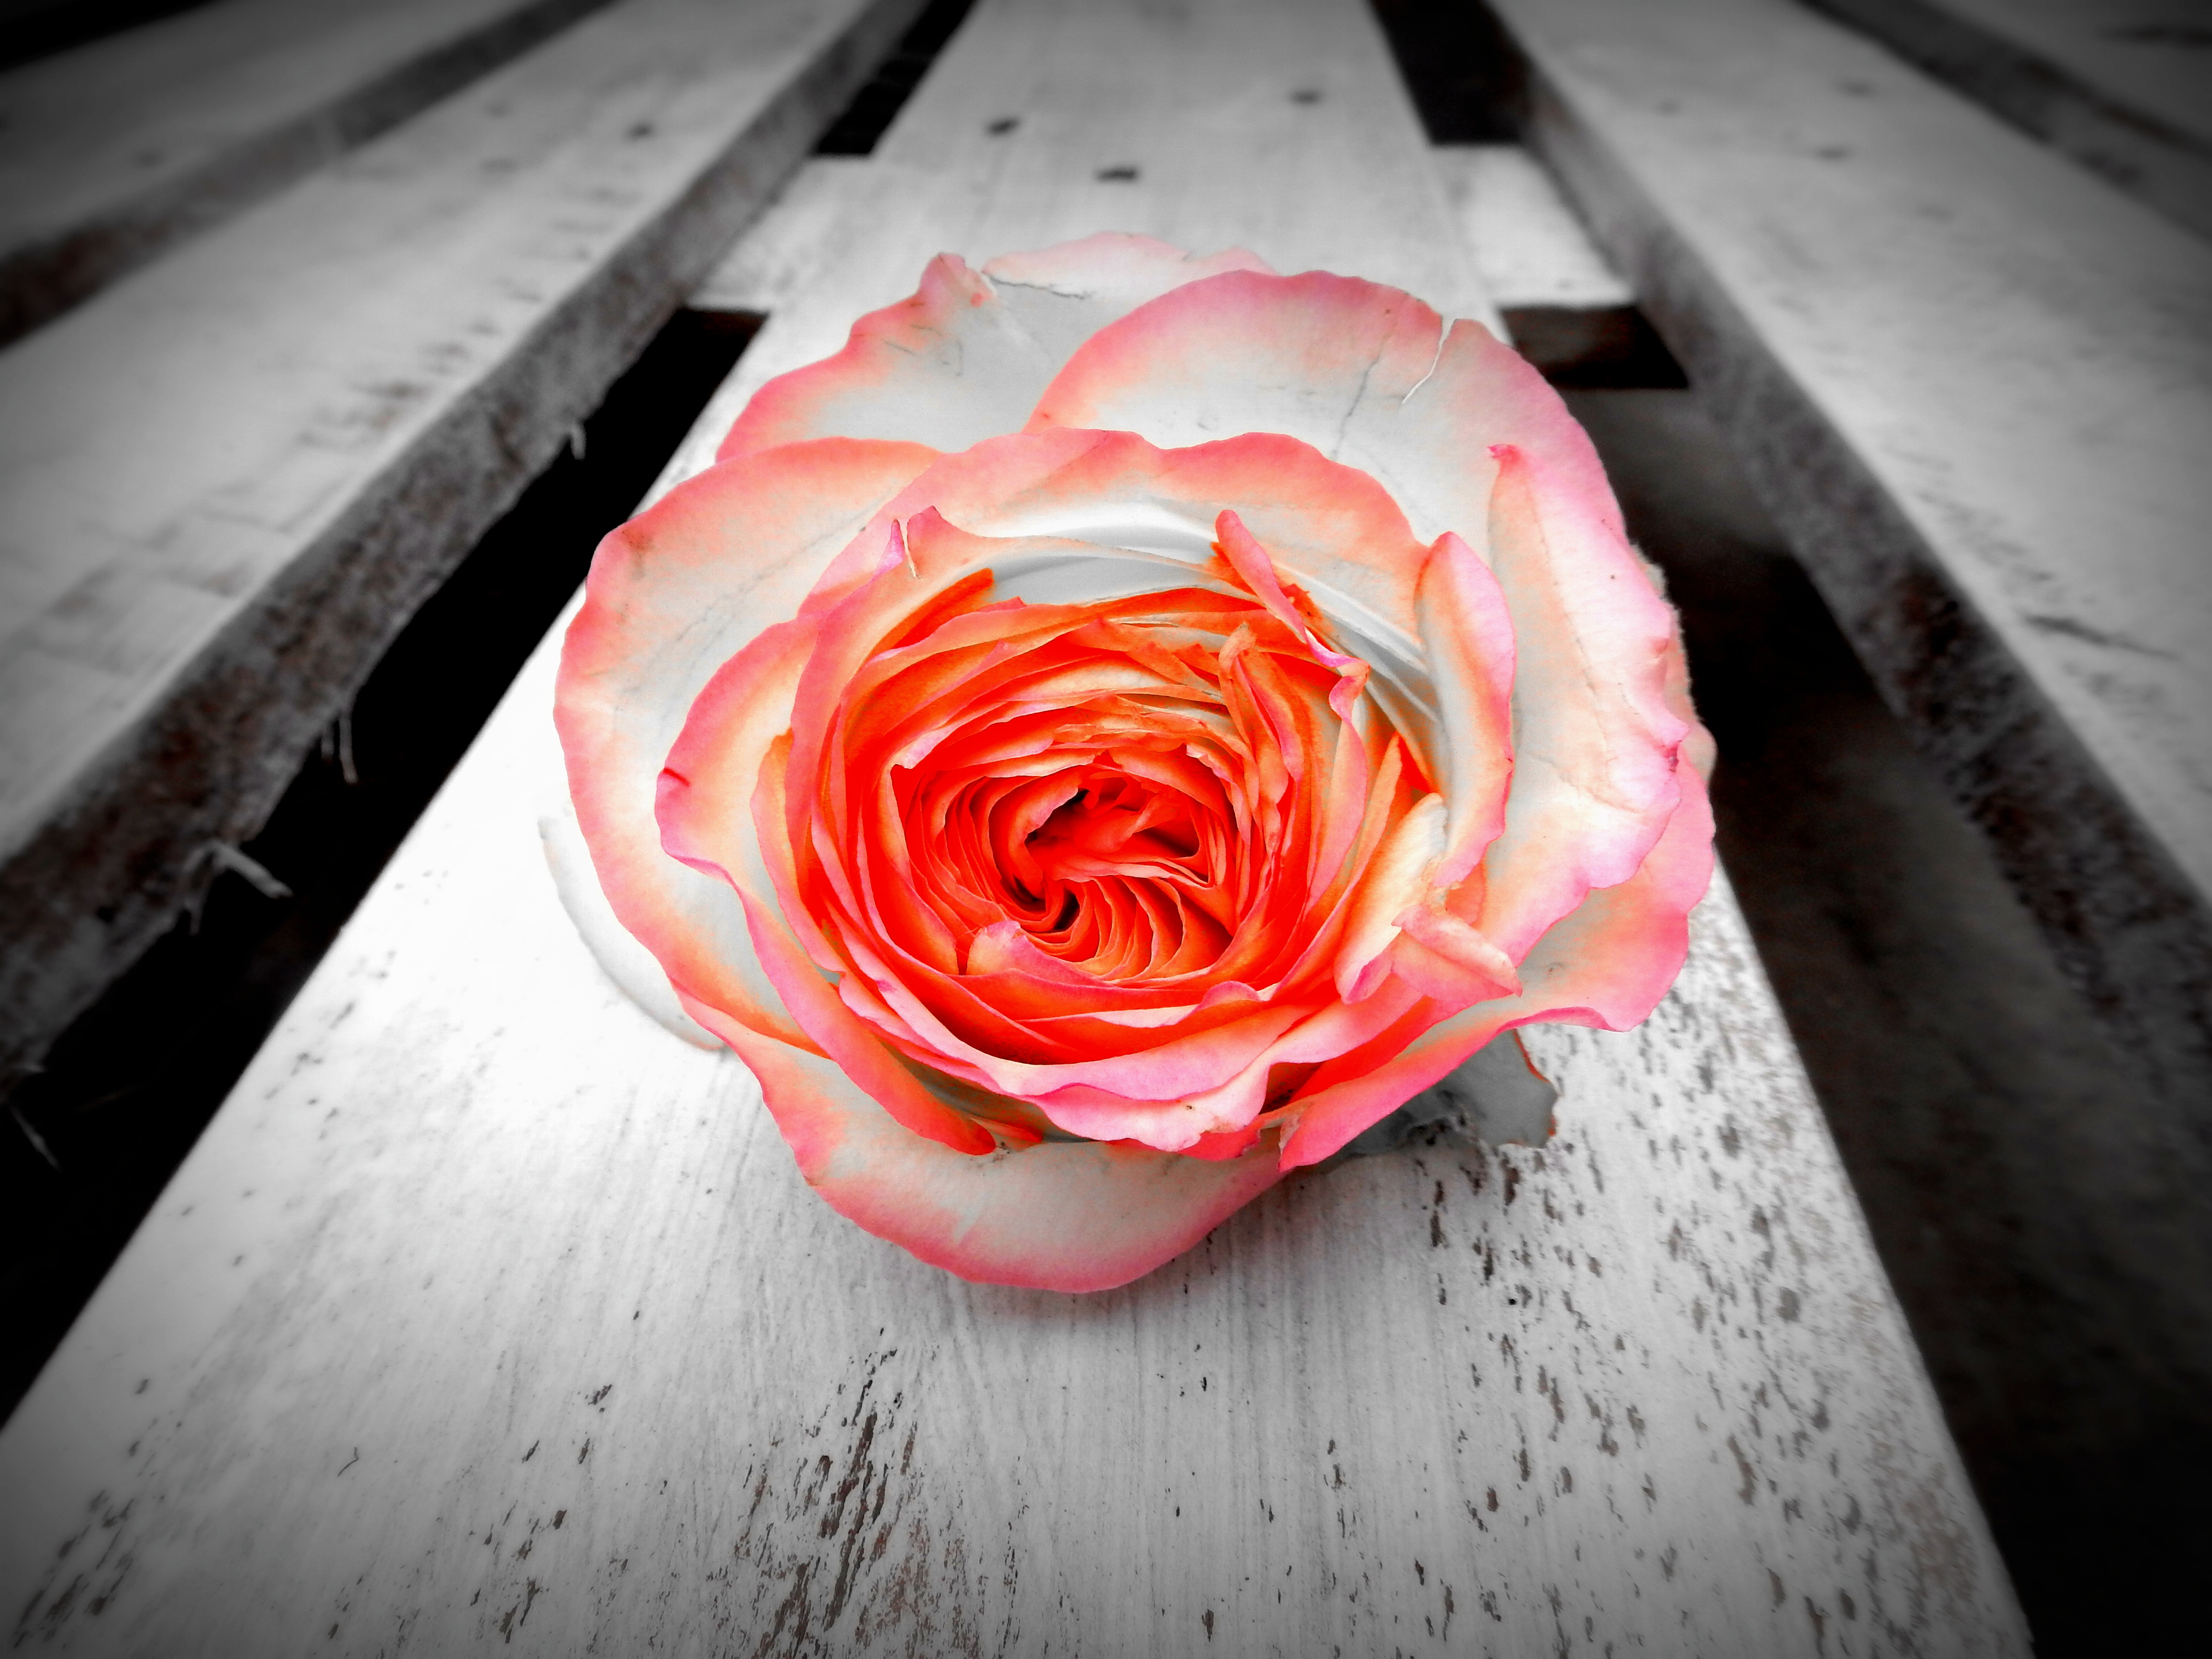
blossom, black and white, plant, wood, white, flower, petal, bloom, range, rose, red, color, pink, close up, macro photography, flowering plant, garden roses, rose family, color effect, land plant